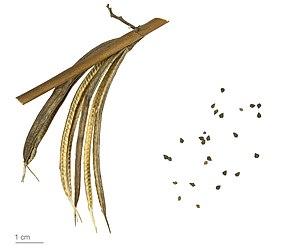
La corète potagère est une espèce de plantes dicotylédones de la famille des Tiliaceae originaire d'Inde.